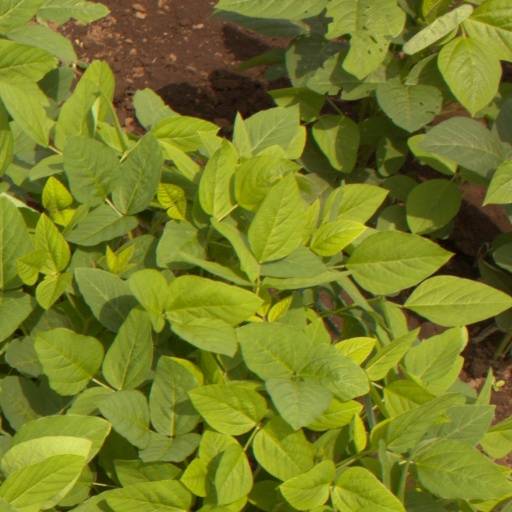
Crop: soybean